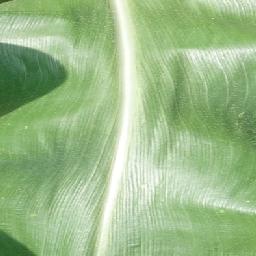
Label: Corn_(Maize)___Healthy